Question: Please indicate a possible affordance area of the bench that can be used for sitting
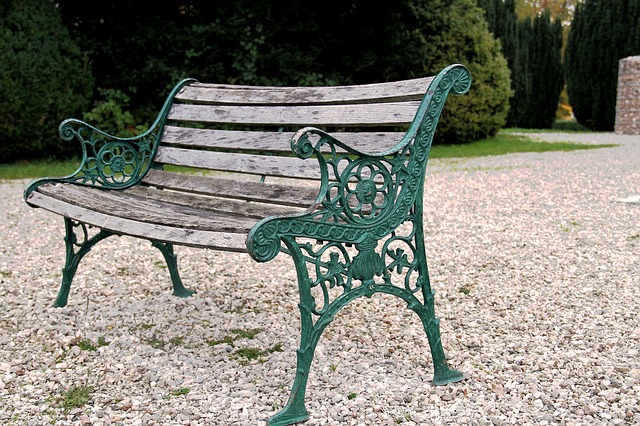
Answer: [27.5, 177.5, 374.5, 254.5]